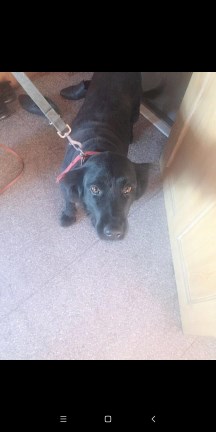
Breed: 3580-n000122-Labrador_retriever